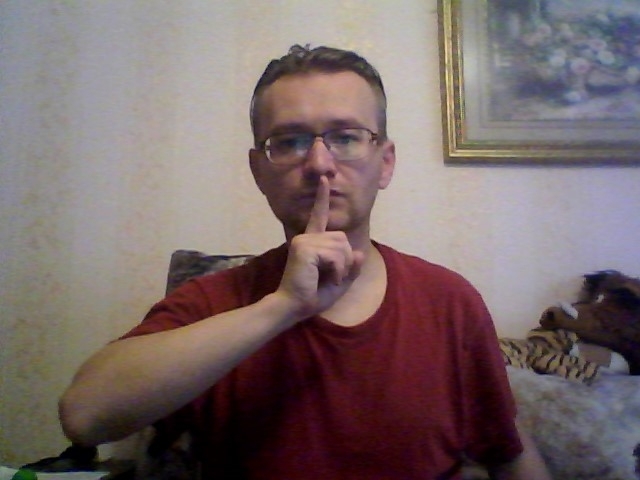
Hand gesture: mute